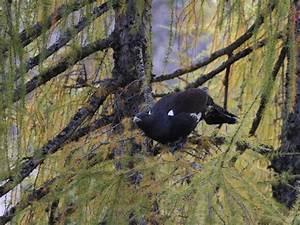
chicken